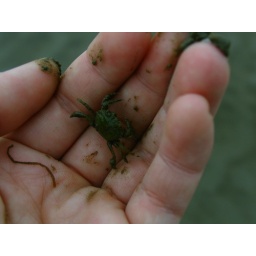
crab-friend, i found him in the sand of Morecambe beach at low tide.